Grayson (comic book)

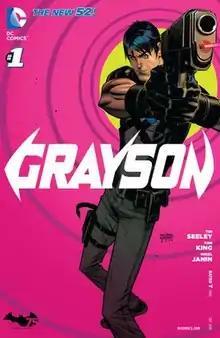
The cover of "Grayson" #1 from July 2014. Cover by Andrew Robinson

Grayson is a 2014–2016 spy comic book ongoing series published by the comic book publishing company DC Comics about the character Dick Grayson leaving behind his superhero life to become Agent 37 of the fictional spy agency Spyral. The series was initially written by Tim Seeley and Tom King, with art by Mikel Janín and Stephen Mooney. The creative team departed the series after issue #17, with Seeley working on "Nightwing" and King & Janín on "Batman" for the impending DC Rebirth relaunch; from issue #18 onwards, the series was written by Jackson Lanzing and Collin Kelly with art by Roge Antonio.